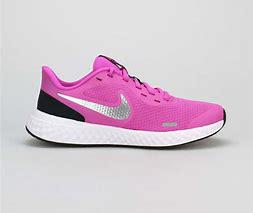
Brand: Nike
Model: Revolution 5